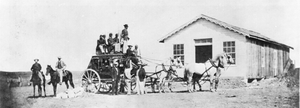
Diligence / Galleri
Diligence var en firehjulet hestetrukken vogn udstyret med kupé og affjedring, til hurtig og nogenlunde komfortabel passagertransport, mest på det bedst udbyggede vejnet.